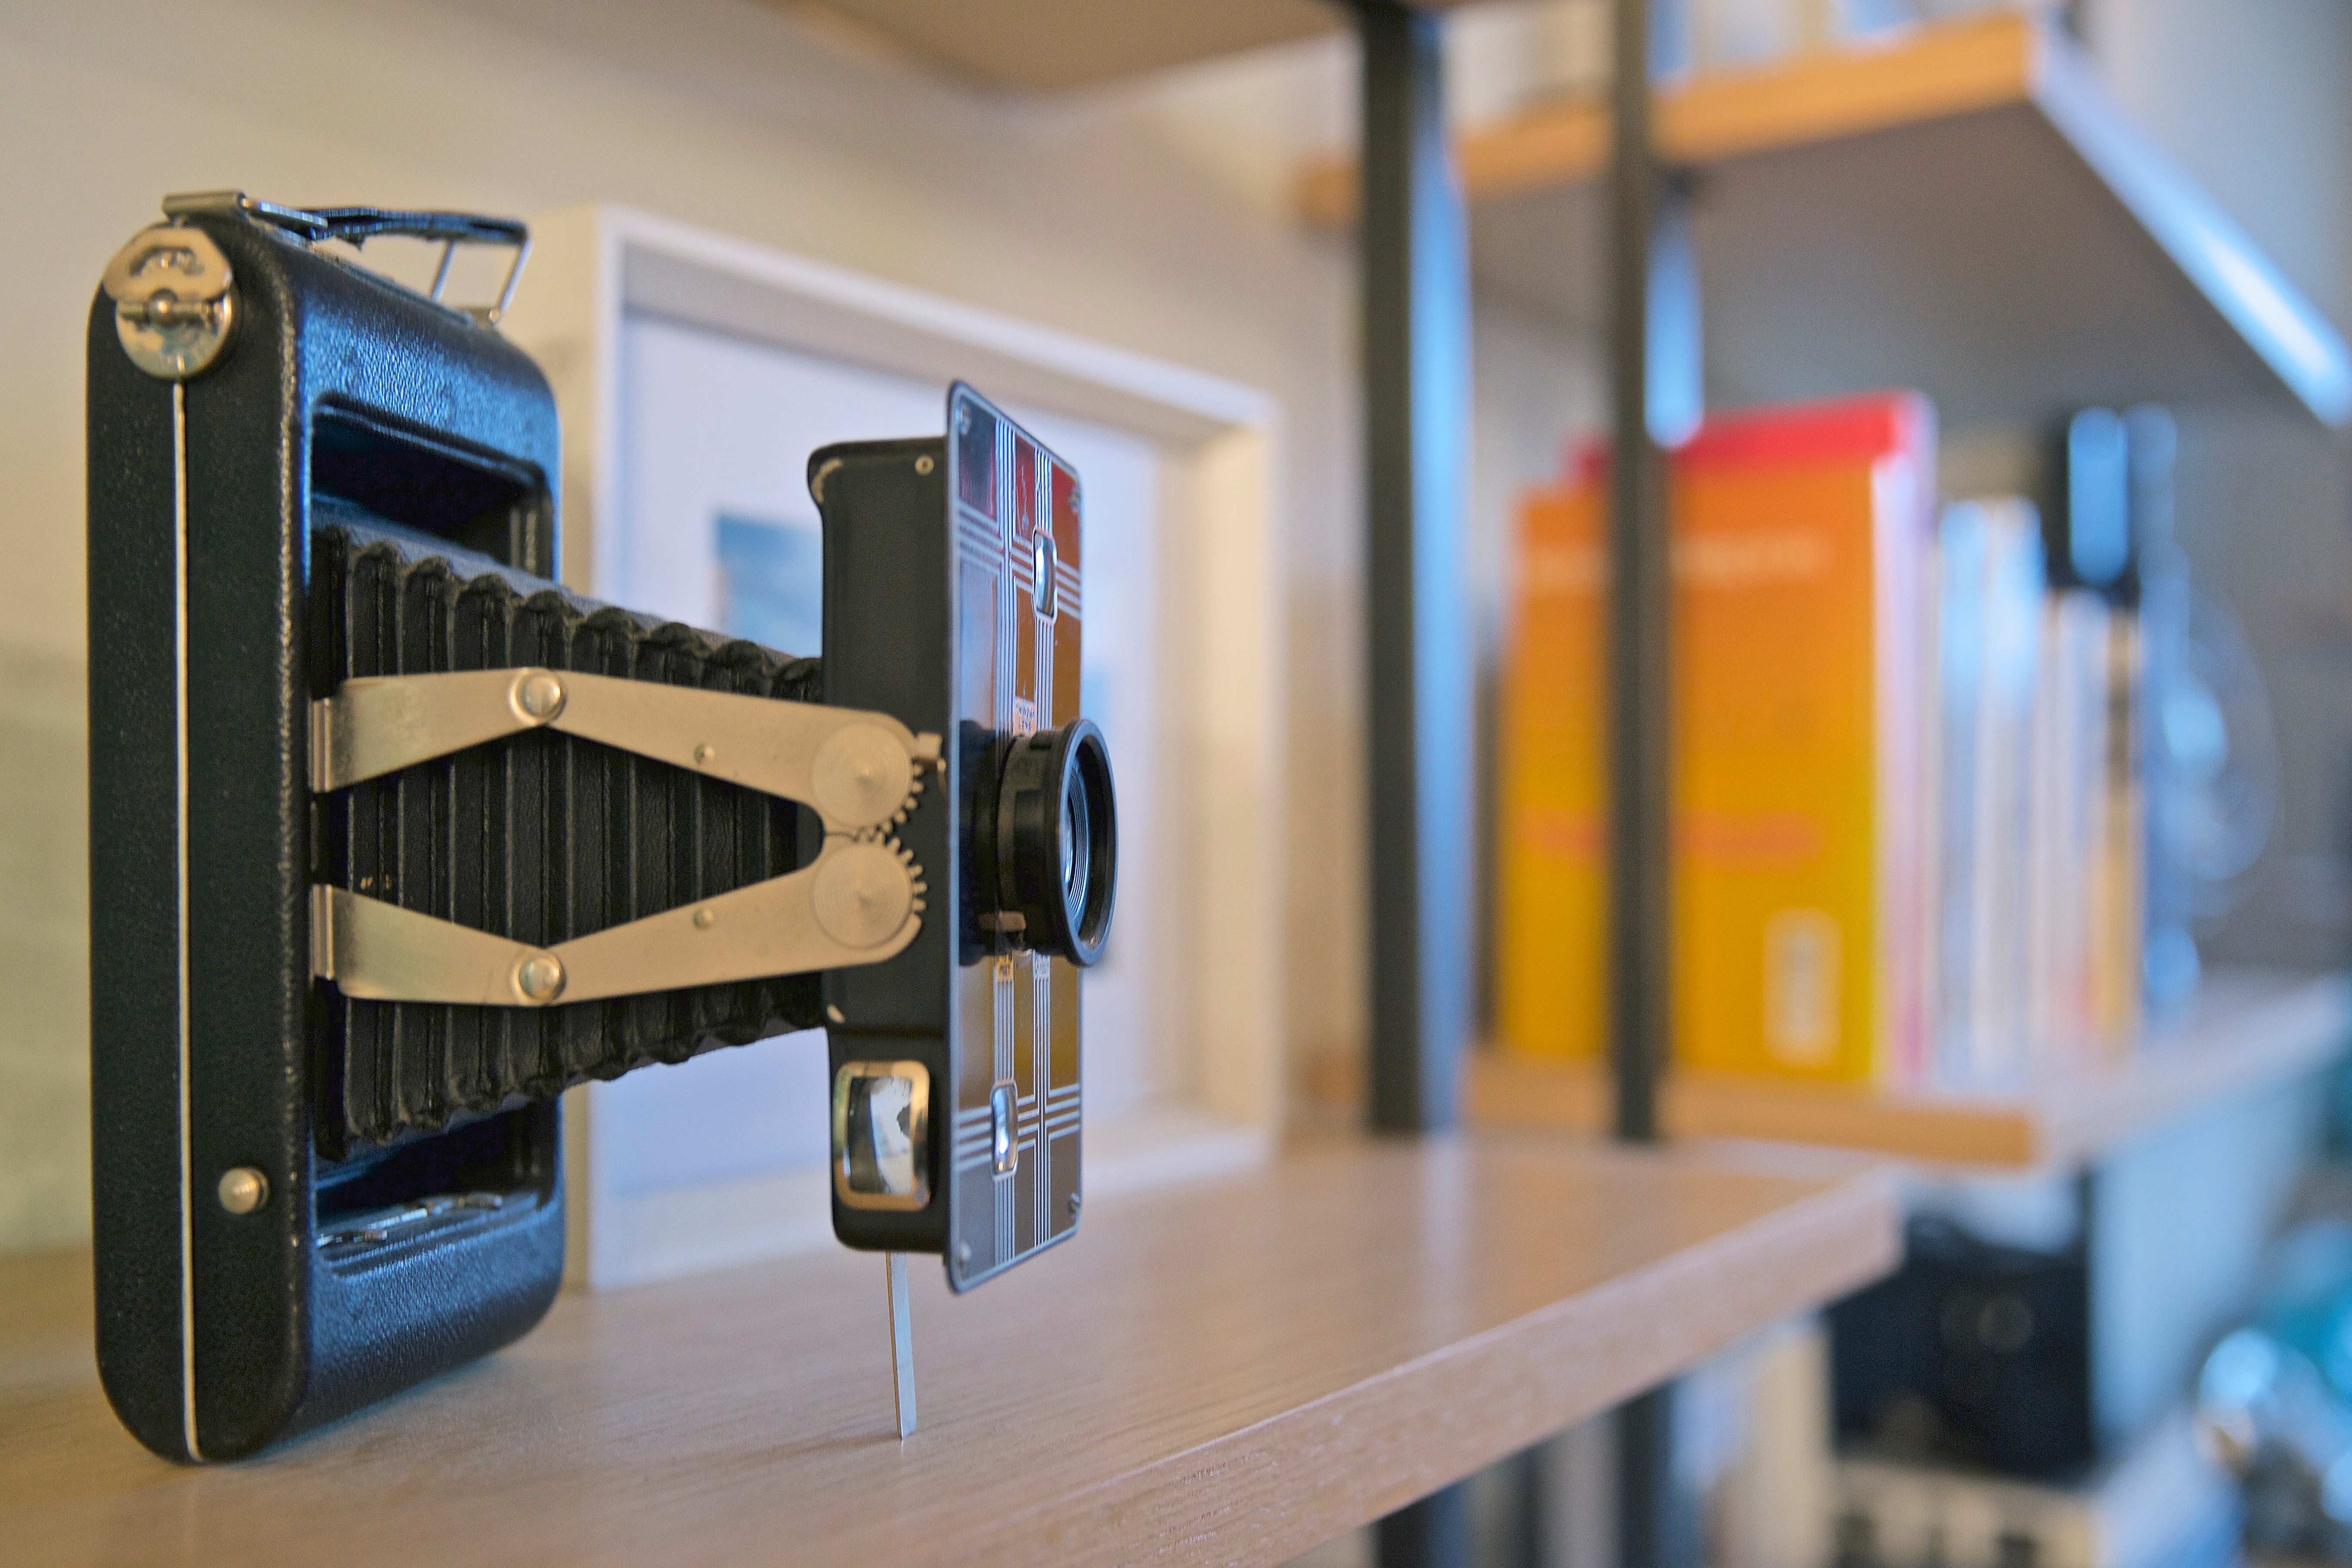
camera, vintage, shelf, room, old camera, interior design, design, collectable